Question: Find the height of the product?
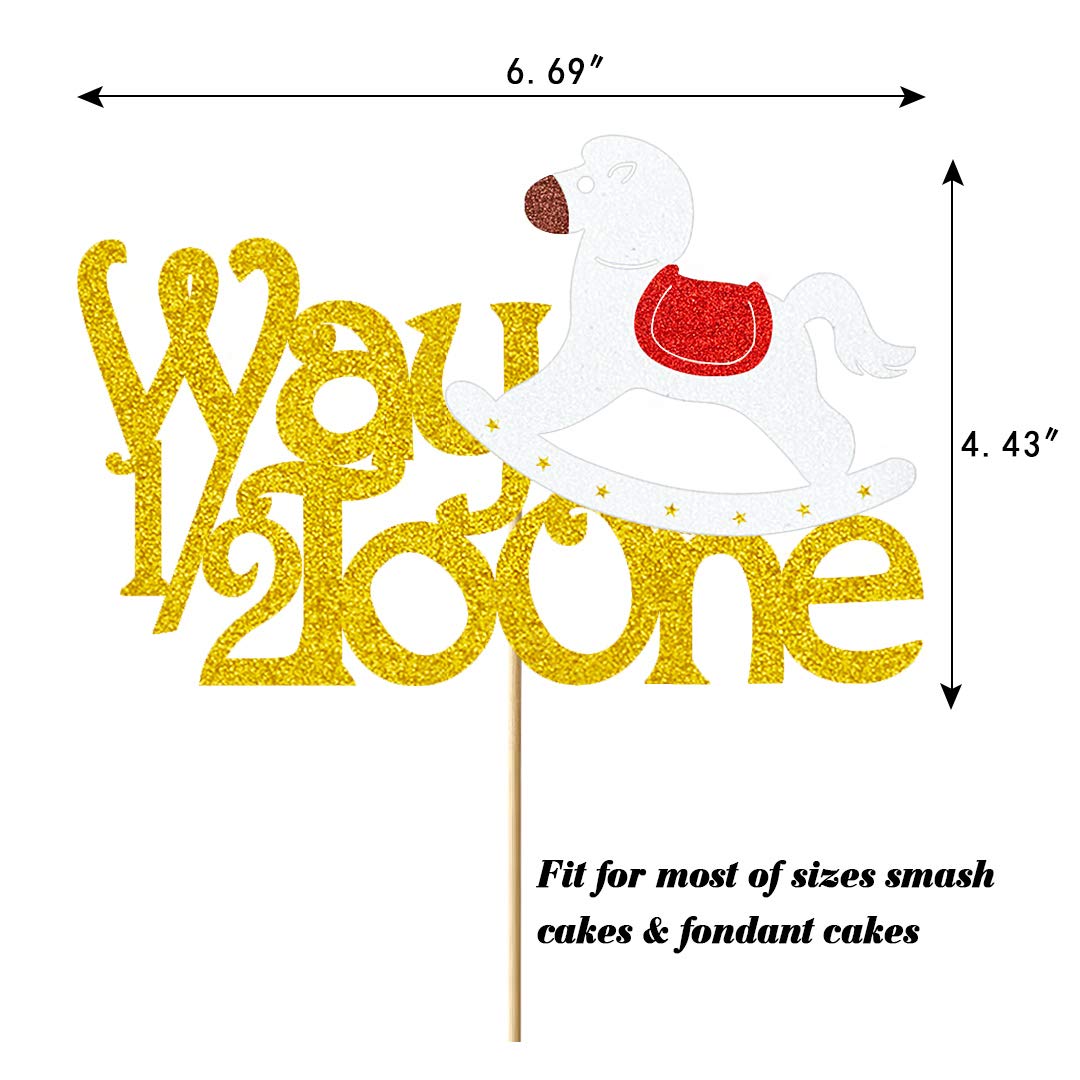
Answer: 4.43 inch